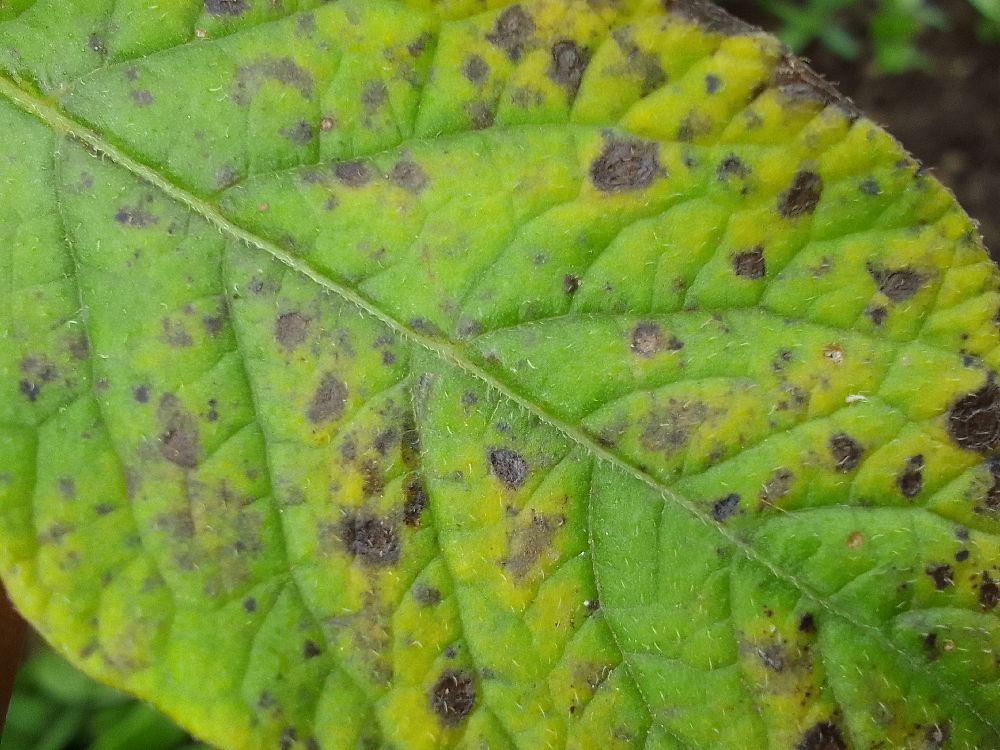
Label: Early blight